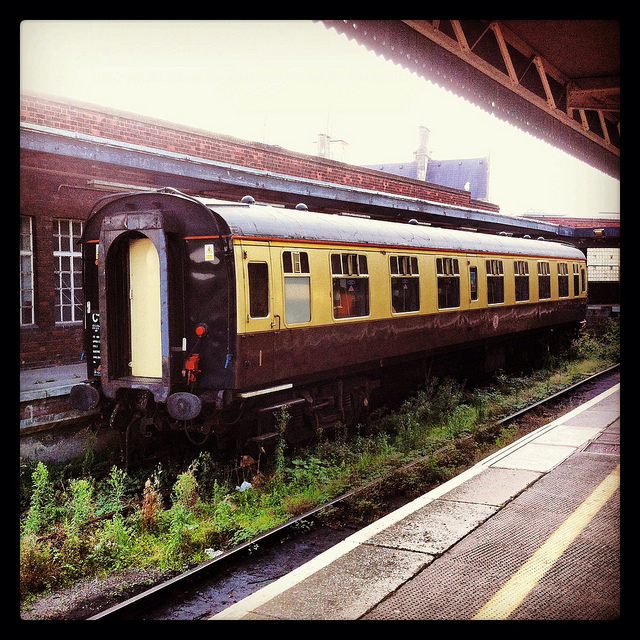
a train car sitting between some plants and a building

yellow and brown train on tracks in the city

A yellow train car that is on the tracks beside some grass.

An old train sits at a train station platform.

A red and yellow train car with grass growing around it.